13th Indiana Infantry Regiment

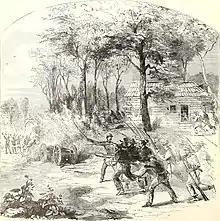
The Thirteenth Indiana Regiment capturing a gun at the Battle of Rich Mountain, 1861

The 13th Indiana Volunteer Infantry Regiment was originally accepted for state service for one year and was organized at Indianapolis for the U.S. service by volunteers from the companies in camp. It was one of the first four regiments volunteering from the state for three years and was mustered on June 19, 1861.